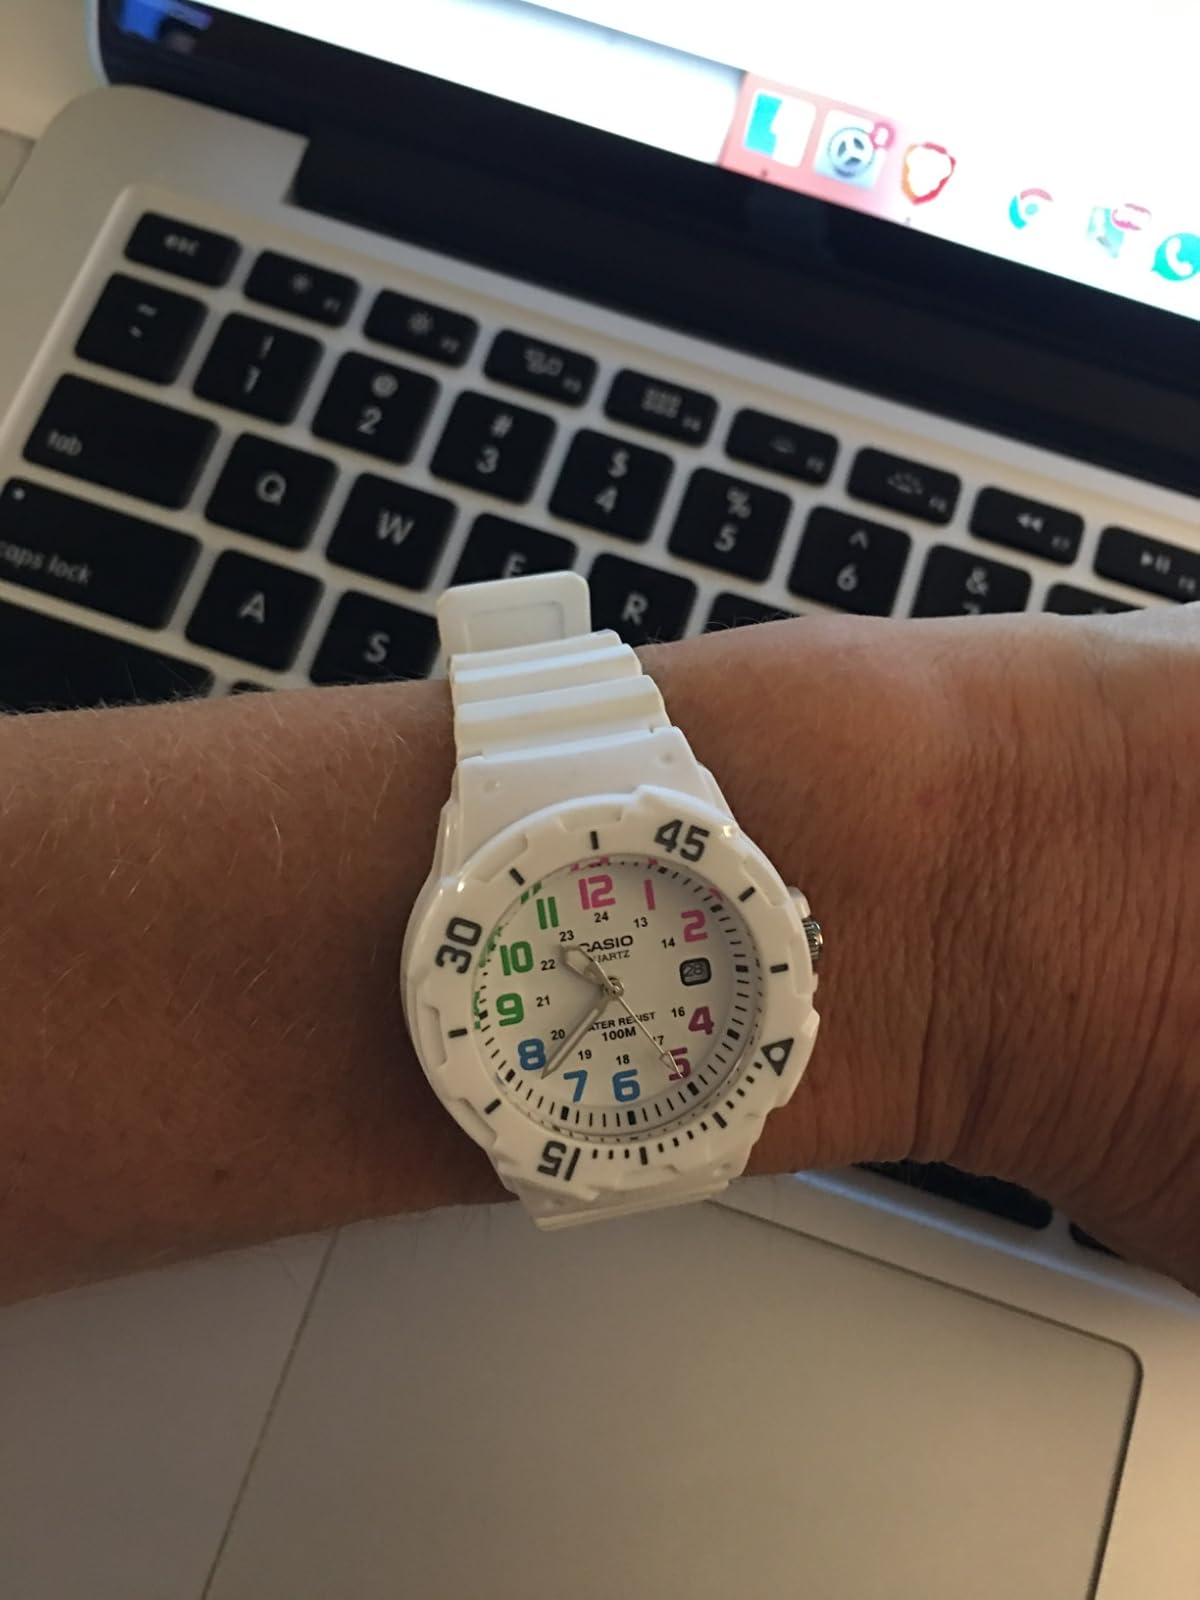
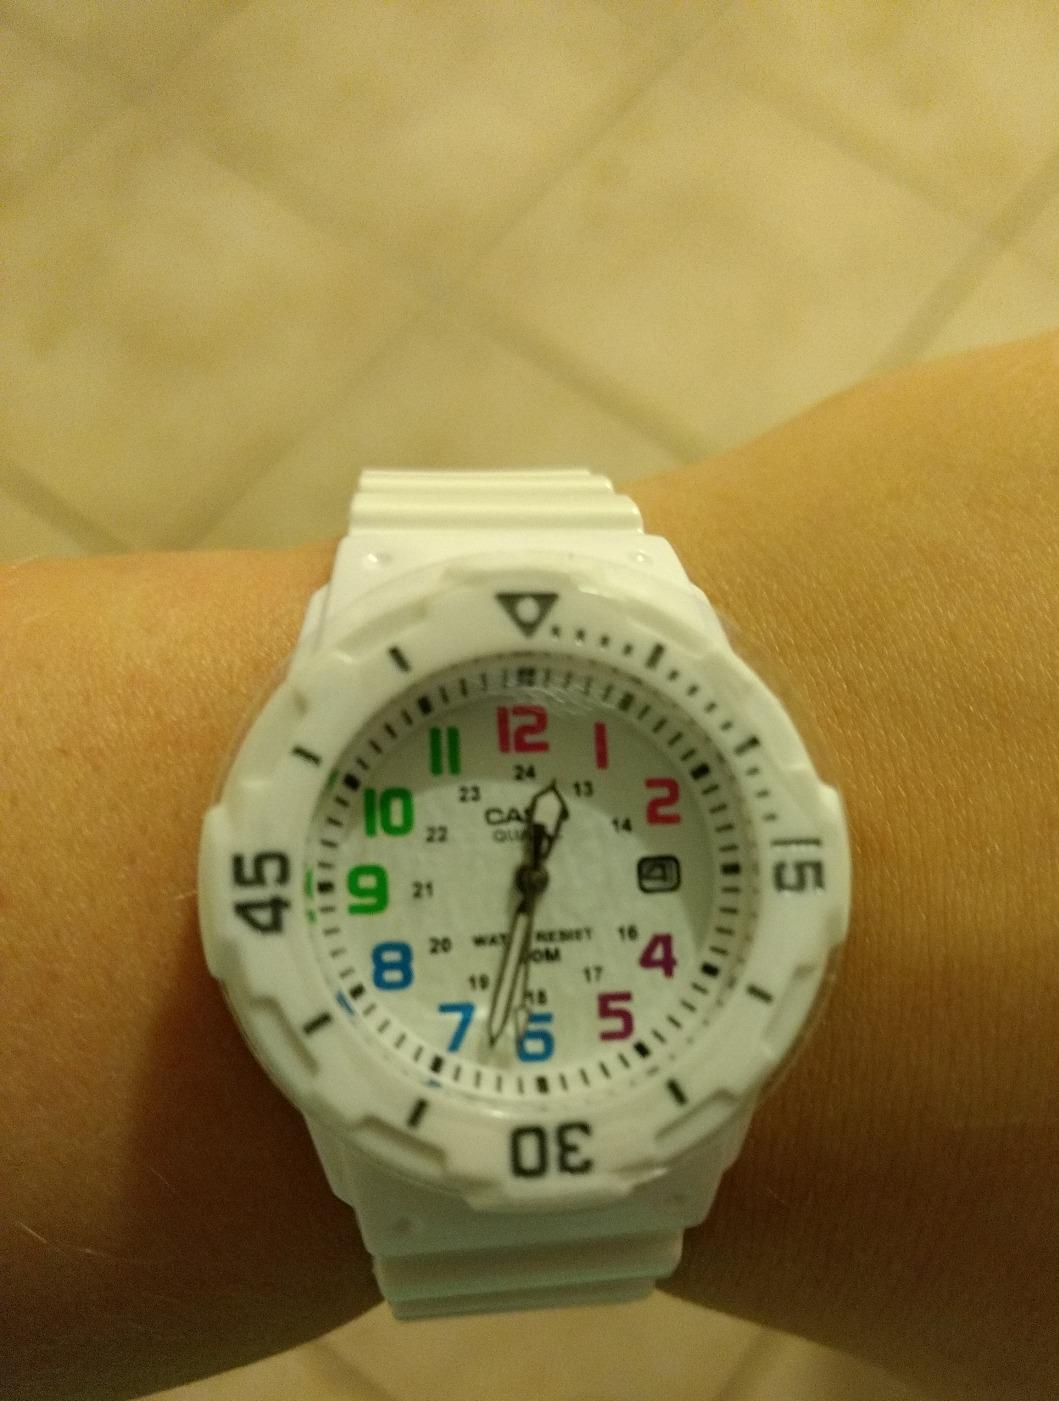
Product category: accessories_watch
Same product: yes